Kenmore (brand)

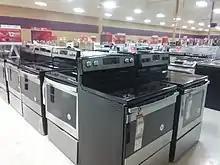
Various Kenmore kitchen stoves and other appliances at a Sears Outlet store in 2020.

Kenmore's upscale line of products is known as the "Elite" line. Kenmore also has a professional line of appliances called "Kenmore Pro".